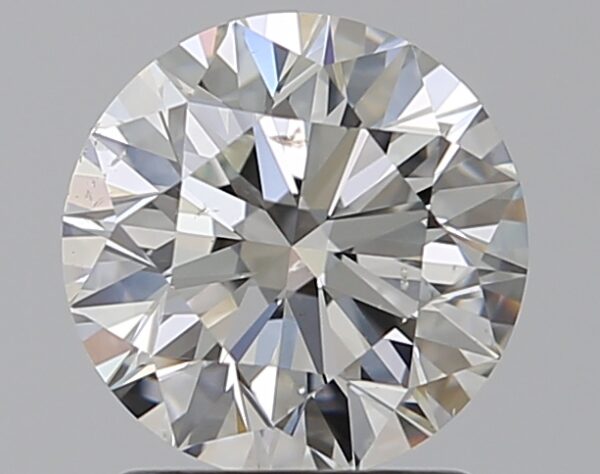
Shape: round
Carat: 1.51
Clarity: SI1
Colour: G
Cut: EX
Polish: EX
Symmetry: EX
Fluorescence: N
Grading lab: GIA
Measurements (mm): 7.3 x 7.33 x 4.55